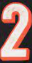
Number: 2